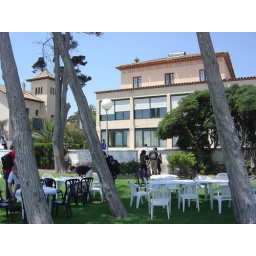
We were sitting on these tables over there. Kinda cool place.